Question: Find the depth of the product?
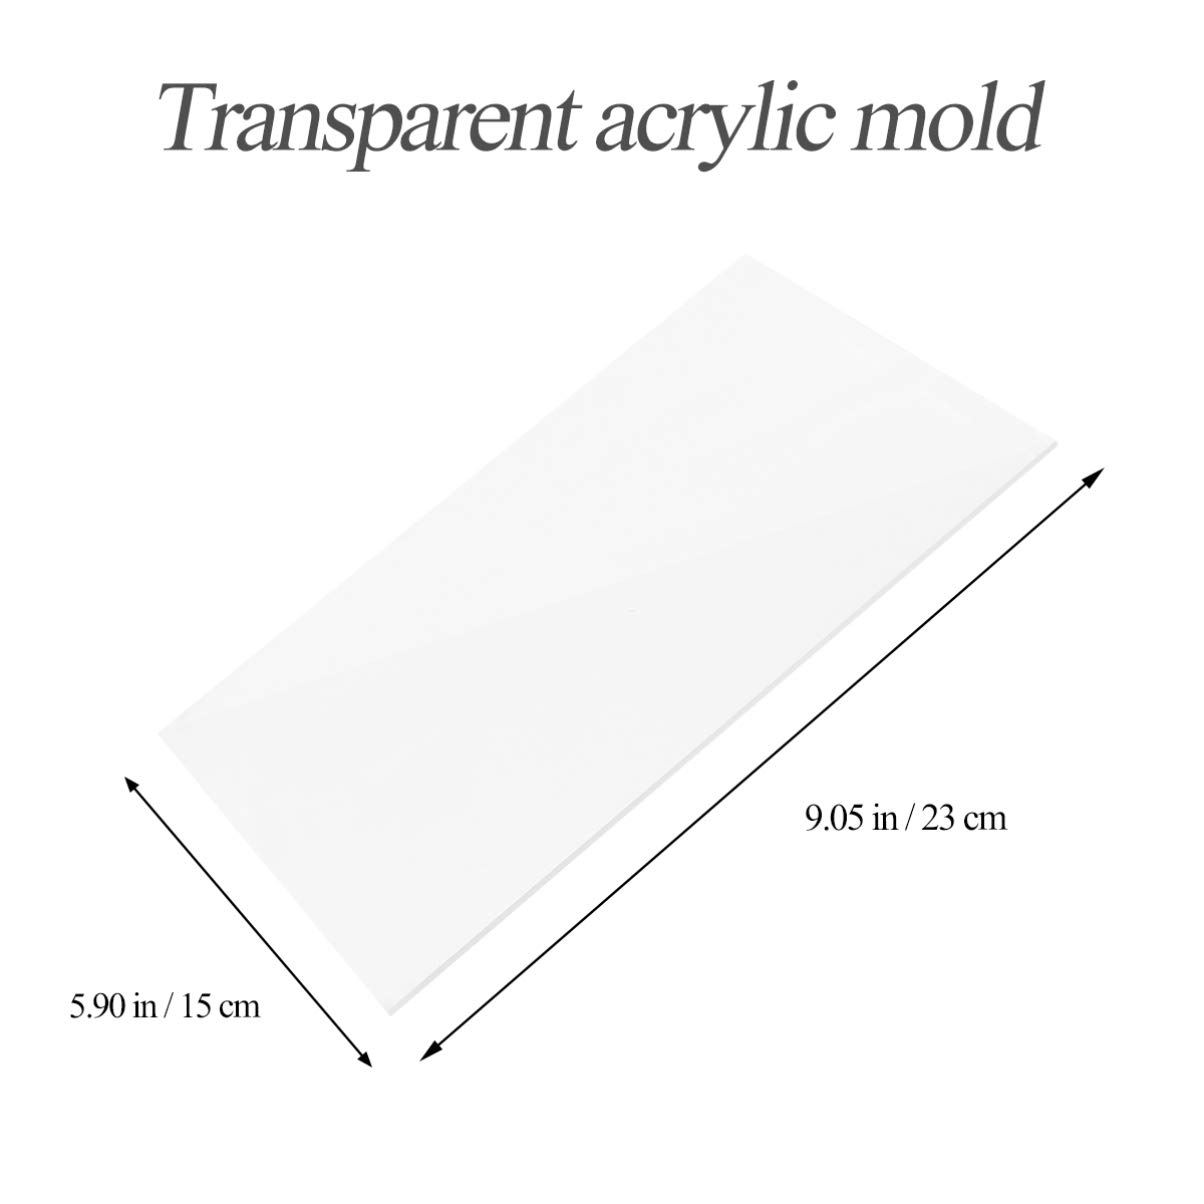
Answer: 23.0 centimetre